Zay Jones

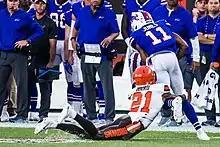
Jones during the 2018 preseason

Following his rookie season, Jones revealed he had played much of the year with a torn labrum in the shoulder, which required offseason surgery. Jones missed much of OTA's during the 2018 offseason due to another injury stemming from an offseason incident and started training camp on the non-football injury list.